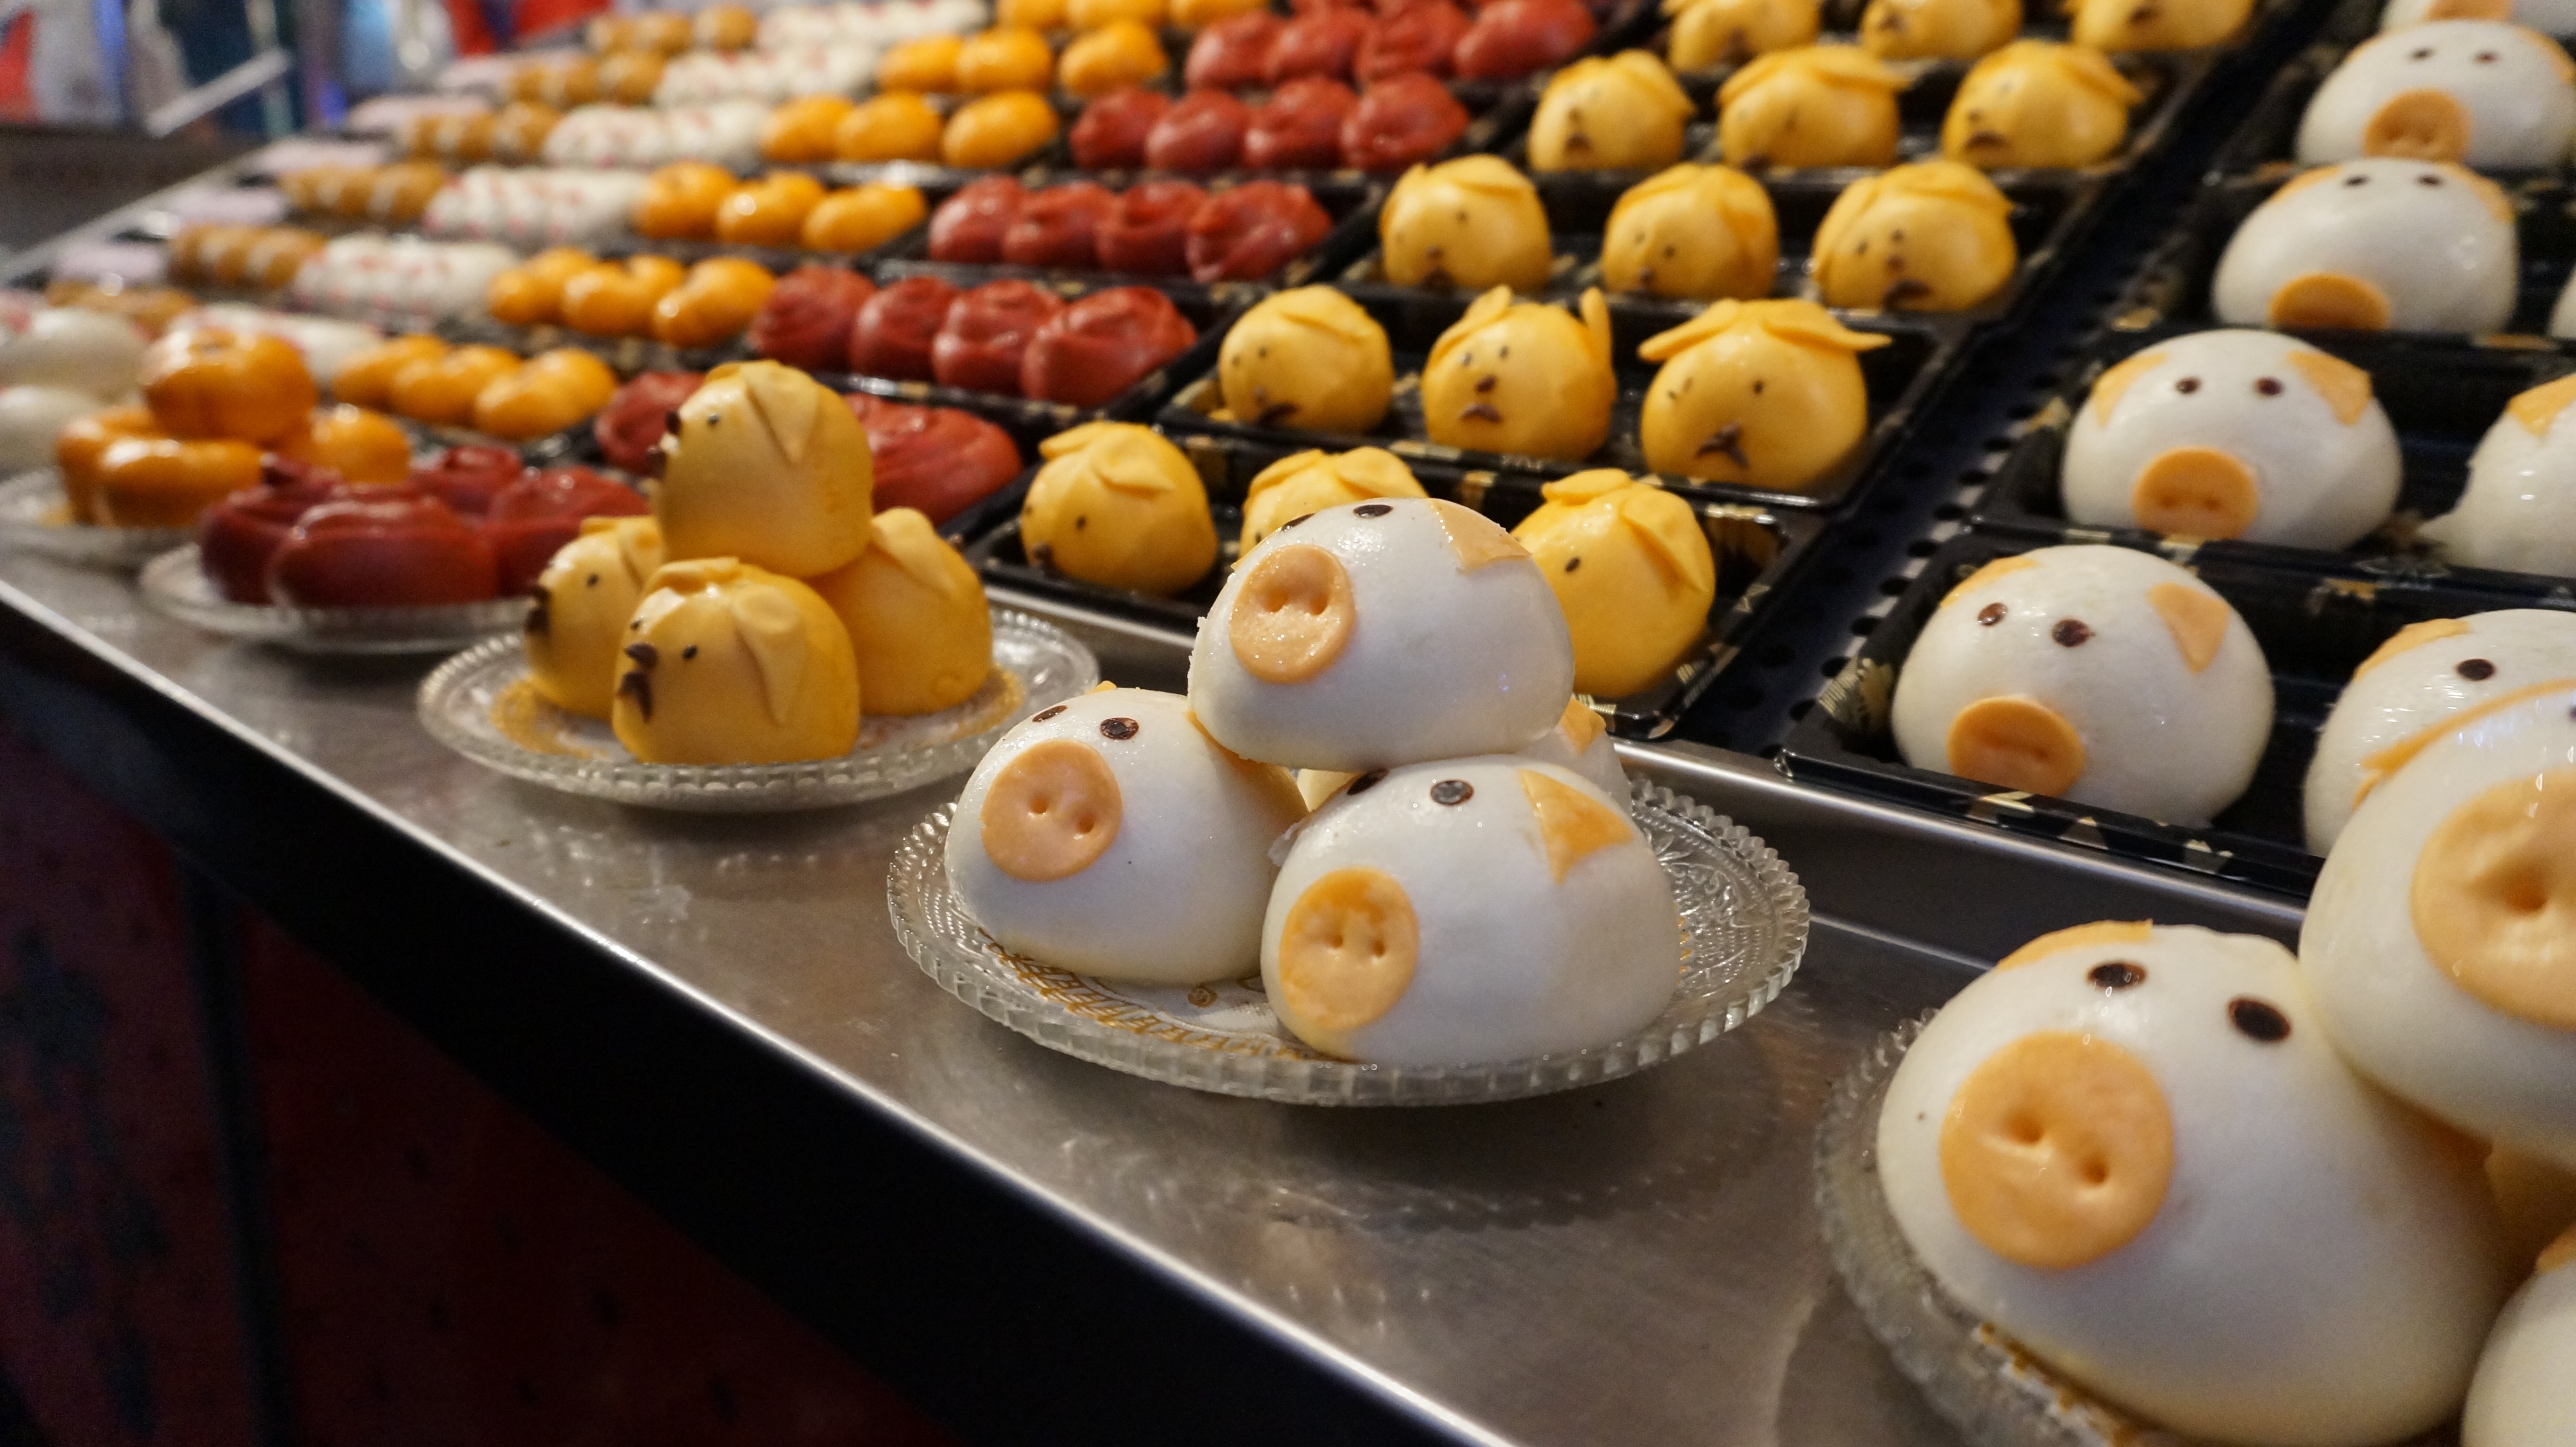
dish, meal, food, breakfast, baking, gourmet, dessert, cuisine, delicious, asian food, sweetness, taste, animal figure, snack food, petit four